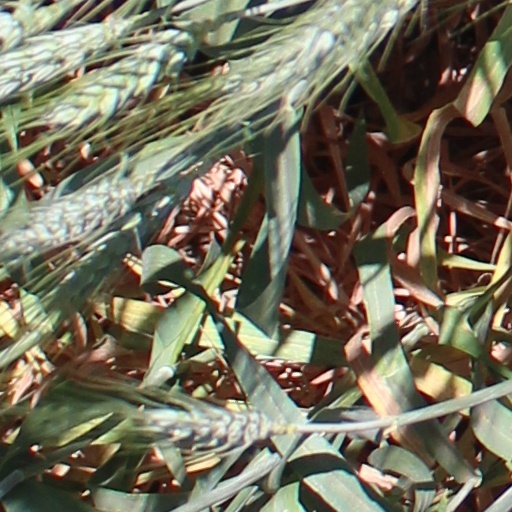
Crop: wheat